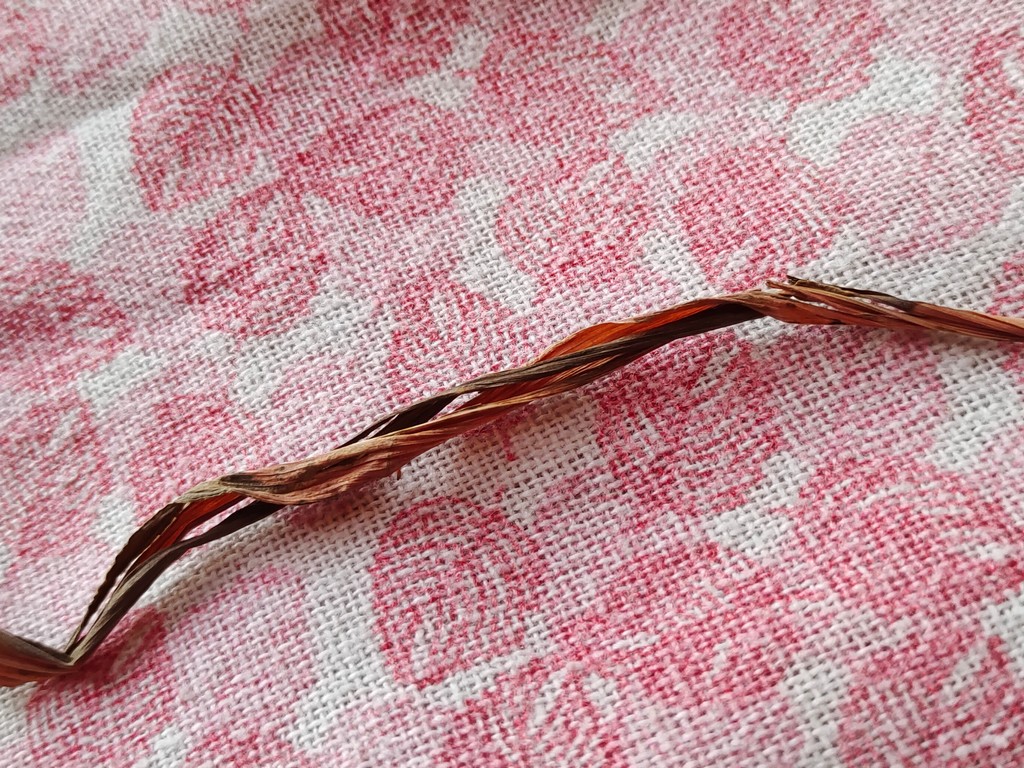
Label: Dried